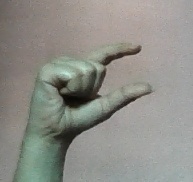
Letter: dal